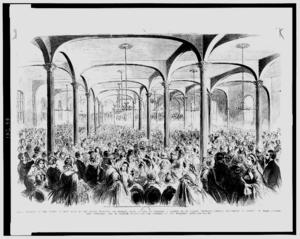
La Woman's Central Association of Relief fédéra, pendant la guerre de Sécession, jusqu'à 1 400 associations de secours aux soldats couvrant l'est de l'État de New York, le Connecticut, le Rhode Island, une partie du New Jersey, du Massachusetts, du Vermont et du Canada.